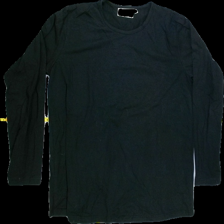
View: front
Type: Shirt
Category: Ladies
Brand: Not Applicable
Colors: Black
Material: 95%cotton 5%elastane
Pattern: Plain
Cut: Regular, C-collar
Size: L
Season: All
Trend: No trend
Stains: No
Price range: <50
Recommended usage: Export